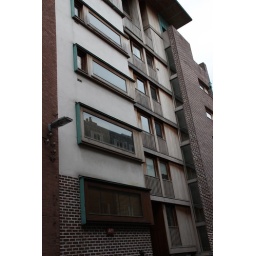
the wooden building by de blacam and meagher architects